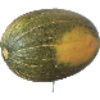
Label: Melon Piel de Sapo 1